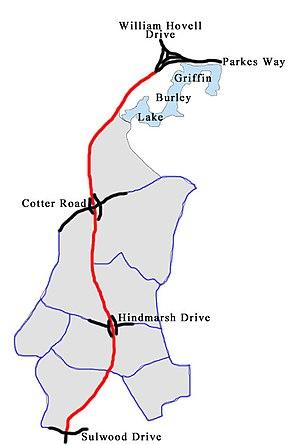
Tuggeranong Parkway.
La Tuggeranong Parkway est l'une des principales voies autoroutières de Canberra, en Australie. Souvent appelée « The Parkway » par les habitants de la ville, elle relie le quartier de Civic au nord à l'arrondissement de Tuggeranong, en traversant l'arrondissement de Weston Creek.